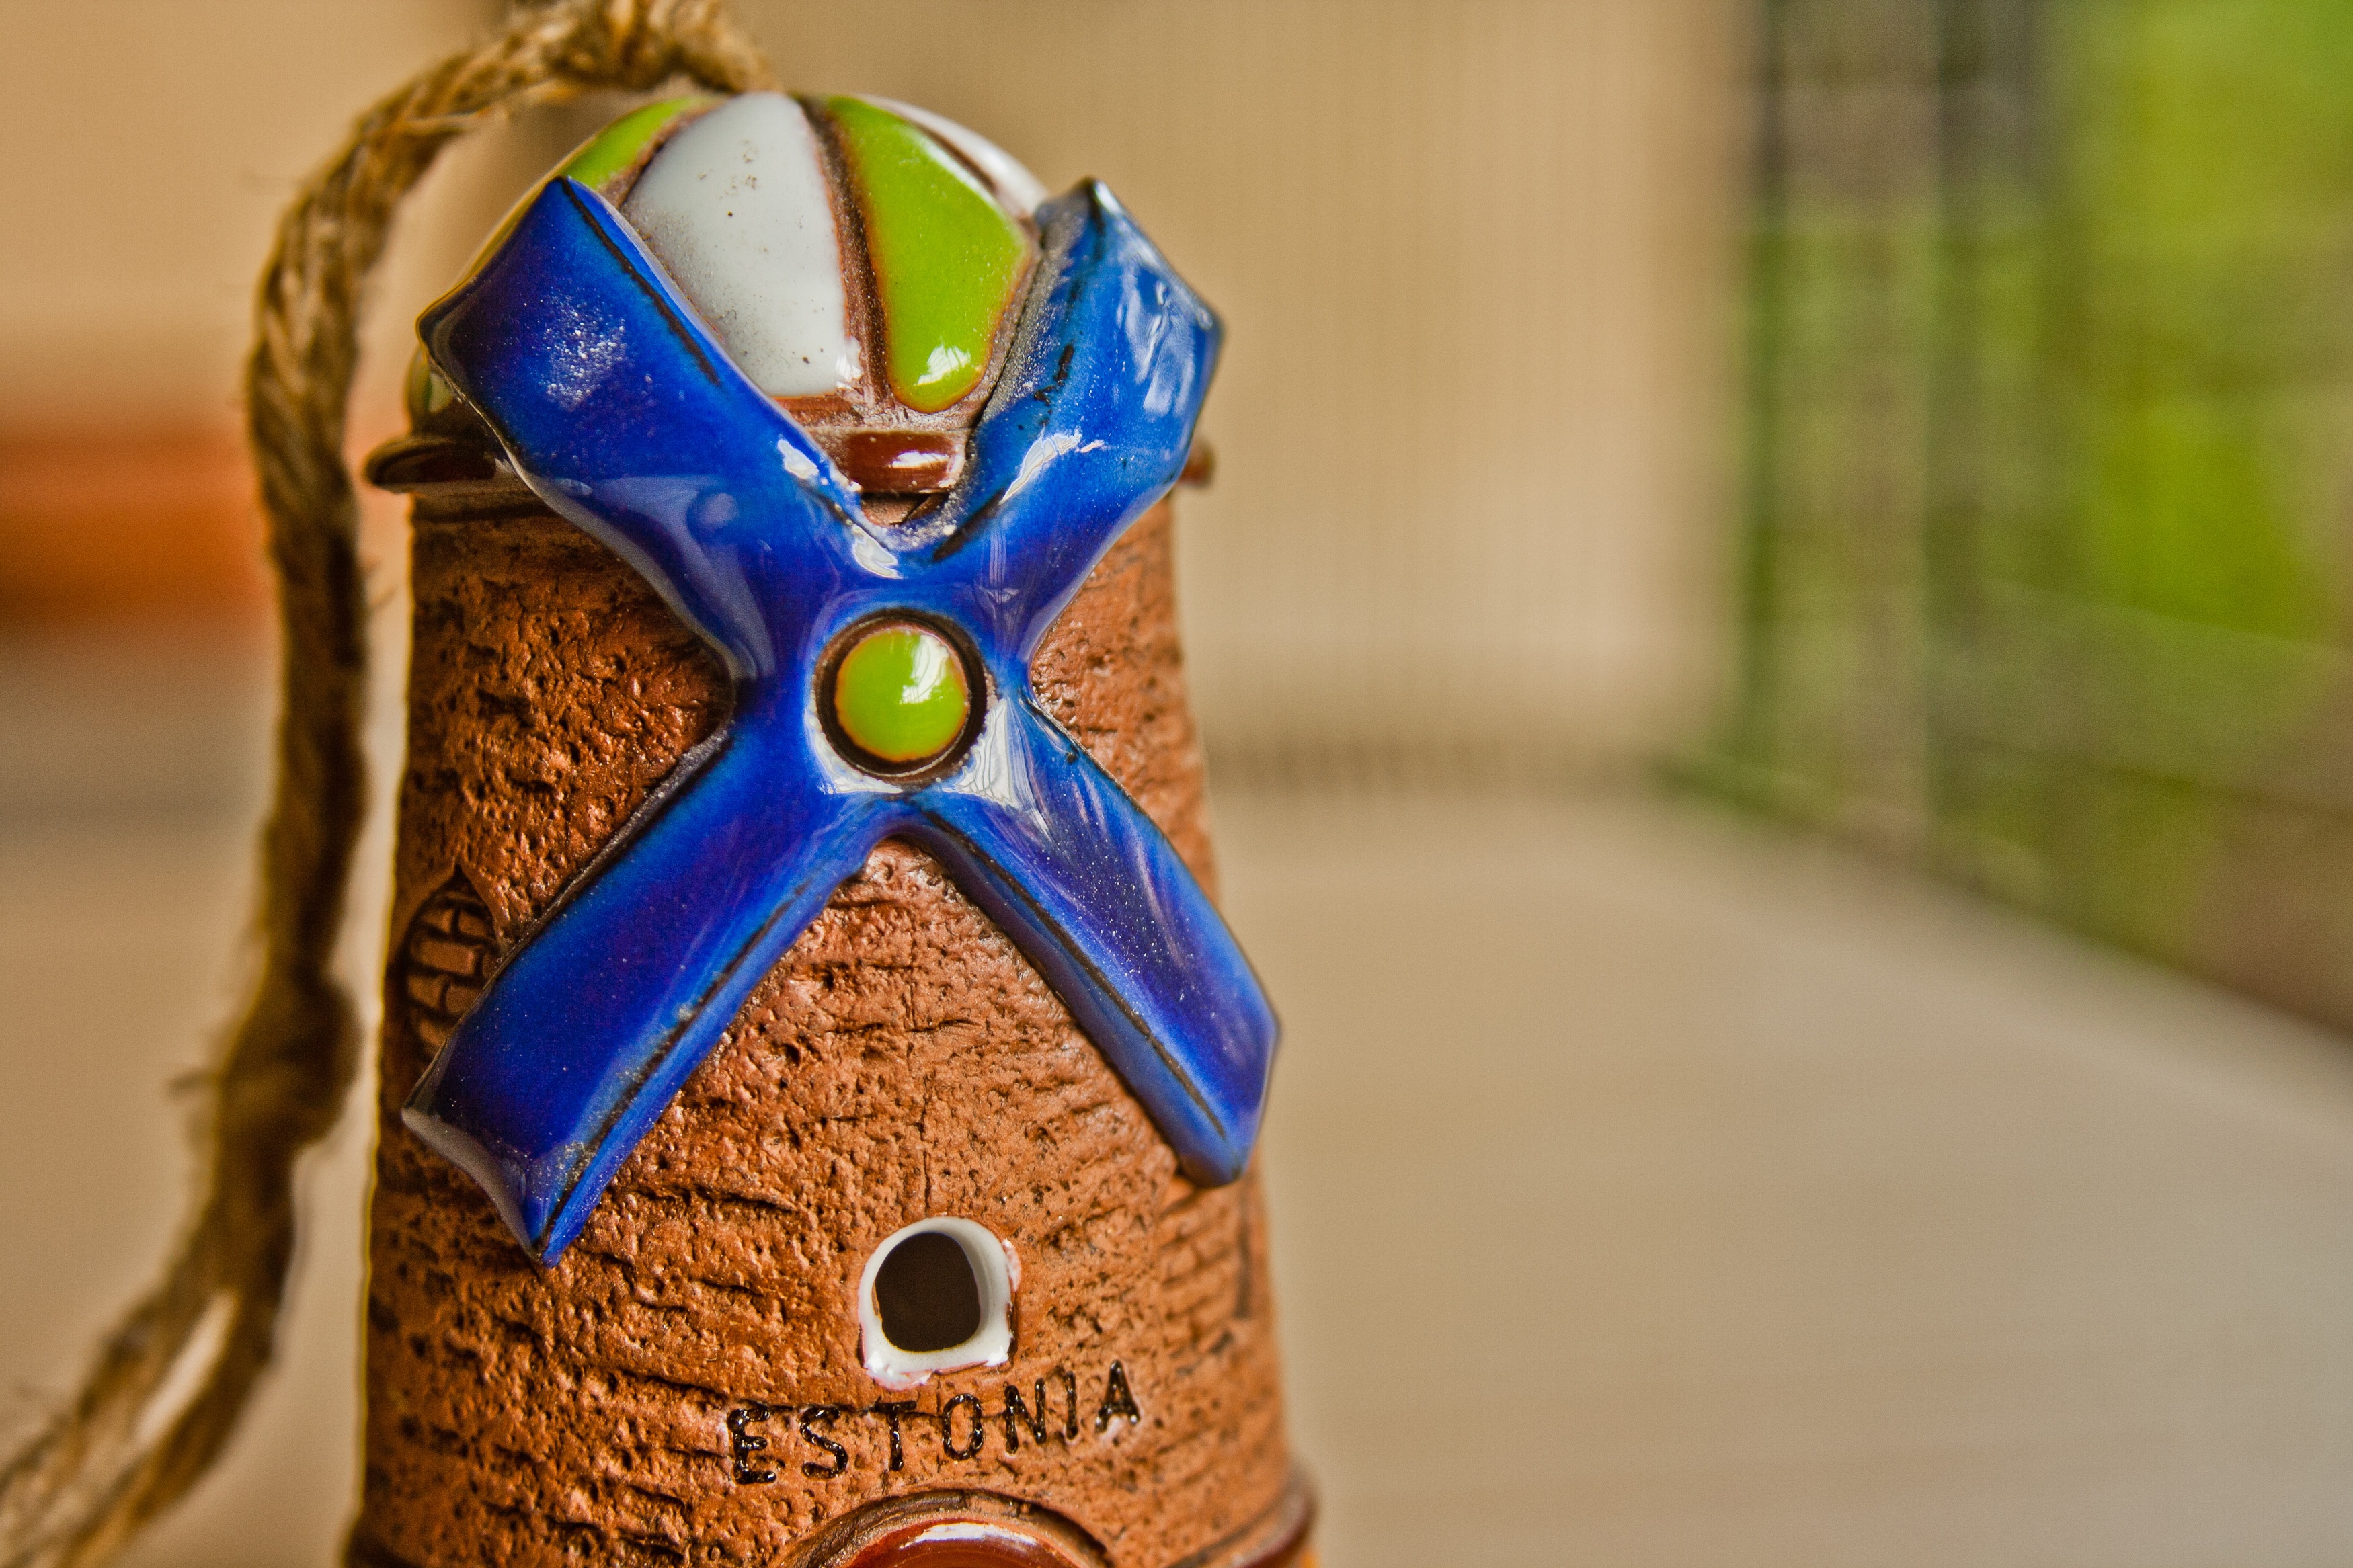
windmill, wind, food, dessert, toy, art, ceramics